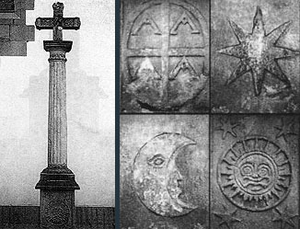
Sous le nom de Fulcanelli parurent Le Mystère des cathédrales en 1926, et Les Demeures philosophales en 1930. Ces ouvrages se proposent de décrypter la symbolique alchimique de plusieurs monuments, comme la cathédrale Notre-Dame de Paris, la cathédrale d'Amiens, l'Hôtel Lallemant de Bourges, l'Obélisque de Villeneuve-le-Comte...